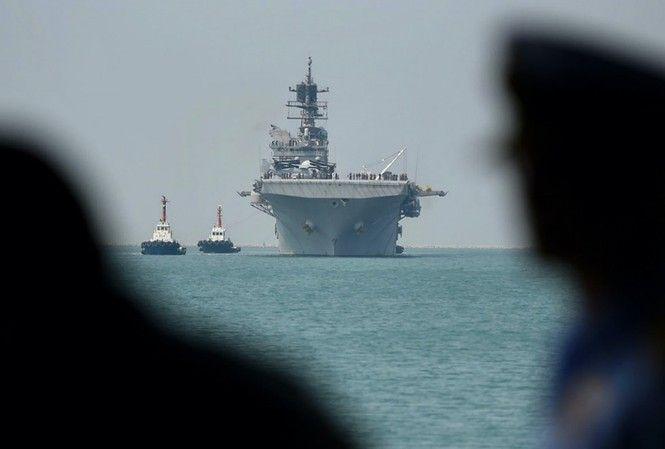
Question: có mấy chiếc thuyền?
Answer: có ba chiếc